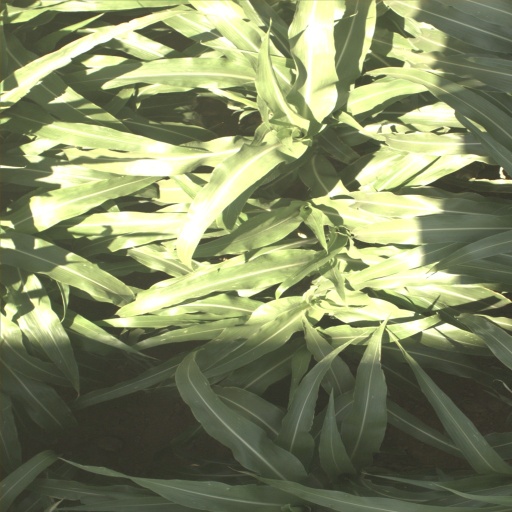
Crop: sorghum